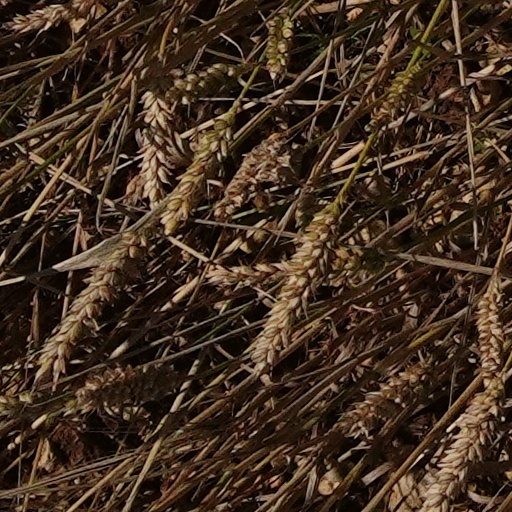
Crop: wheat